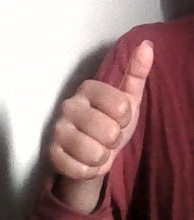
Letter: aleff